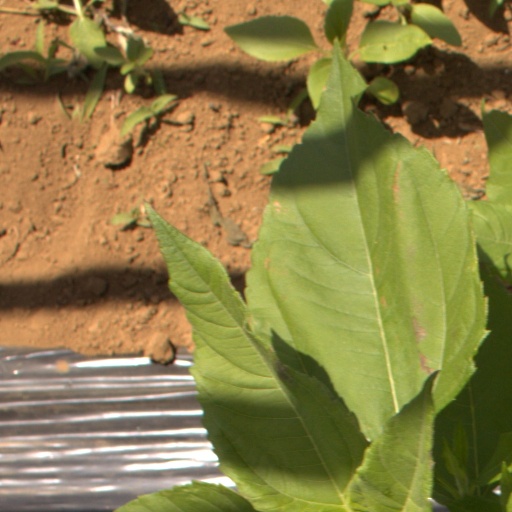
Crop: Jerusalem artichoke